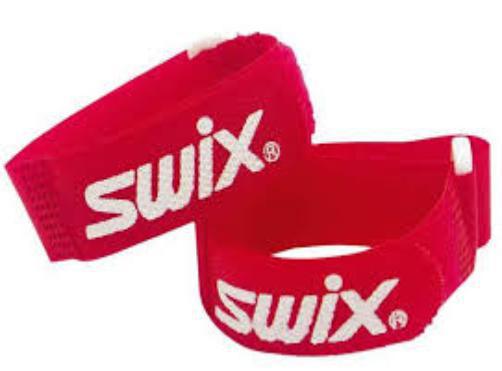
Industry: Sports